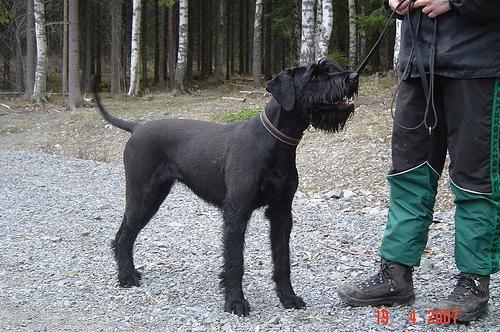
giant_schnauzer